Sophia Takal

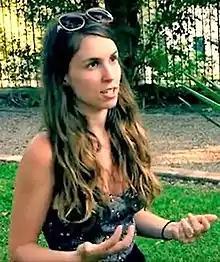
Takal in 2011

Sophia Takal is an American actress, writer and director, perhaps best known for her work in independent features such as "All the Light in the Sky", "Supporting Characters" and "Gabi on the Roof in July". "Filmmaker" magazine named Takal one of the "25 New Faces of Film" in 2011. She directed and co-wrote the 2019 remake of the 1974 horror film "Black Christmas".